Mberengwa District

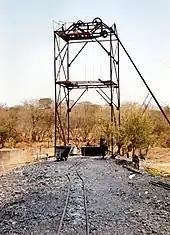

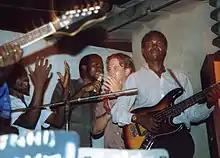
Musicians playing Zimbabwean pop music in Danga, 2005

Mberengwa, originally known as Belingwe, is a district in Midlands province in Zimbabwe. The district is now divided into sub-districts: Mberengwa Central, East, and West. Gwanda bounds it in Mberengwa west, and by Zvishavane in its northern zone, to the south it stretches to Neshuro, Chikombedzi, and is bounded by Manyuchi dam.